Irshad Hussain

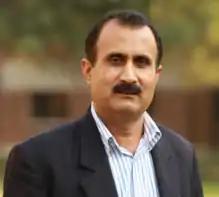

Irshad Hussain is a Pakistani scientist in the field of chemistry and among the few pioneers to initiate nanomaterials research in Pakistan.